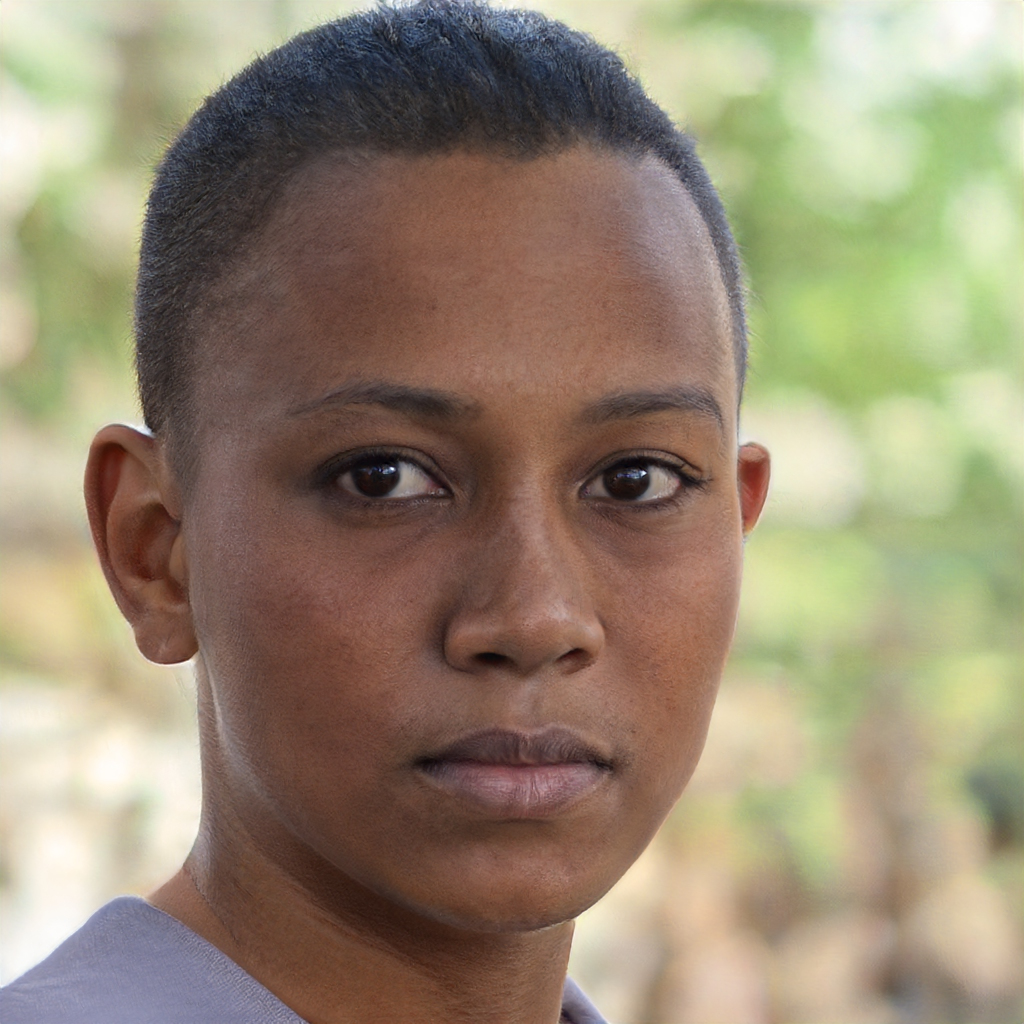
Gender: Male